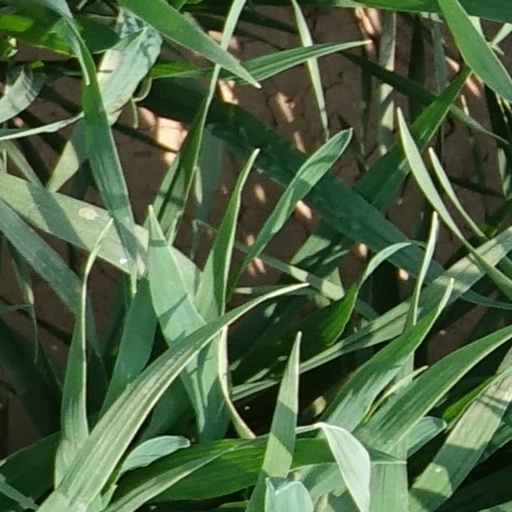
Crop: wheat